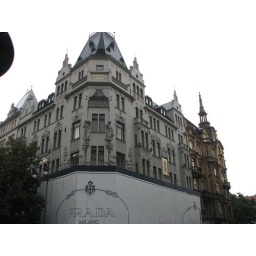
Another building in Stare Mesto (Old Town). We were walking down a street with a bunch of shops.